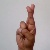
The image shows a hand gesture representing the letter 'R' in Indian Sign Language.